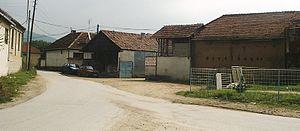
Alakince est une localité de Serbie située dans la municipalité de Surdulica, district de Pčinja. Au recensement de 2011, elle comptait 1 535 habitants.